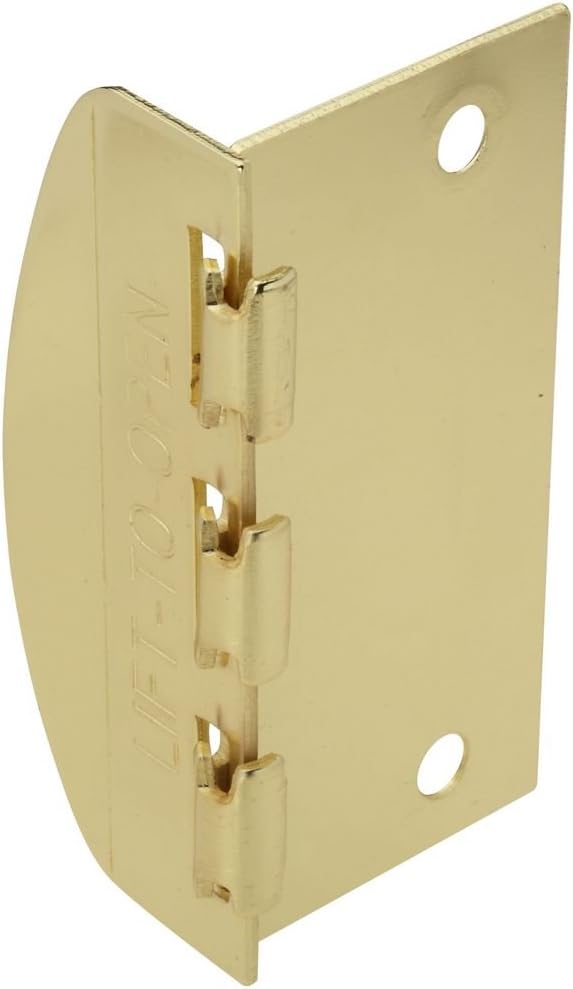
National Hardware N183-608 V808 Flip Lock in Brass
Category: Tools & Home Improvement
Product Description National Hardware N183-608 V808 Flip Lock in Brass From the Manufacturer This privacy door lock is designed for interior and exterior doors.
Features: National Hardware's Brass Flip Lock is designed to provide privacy and added security. | Manufactured from steel for durability. | Easy installation | For interior applications | For use on right or left hand applications